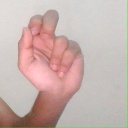
अक्षर: ढ